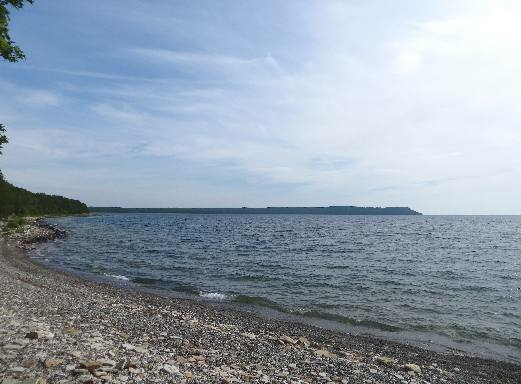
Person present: No